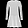
Label: Dress